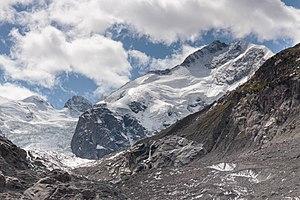
Le glacier Morteratsch est le plus grand glacier de la chaîne de la Bernina. Il se situe dans le canton des Grisons en haute-Engadine.